Haliburton Forest

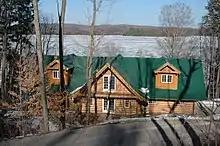
EcoLog home constructed with hemlock timbers from the FSC Certified Haliburton Forest

EcoLog Homes is a builder and supplier of log home kits. The logs they harvest come from the within Haliburton Forest & Wildlife Reserve Ltd. Each season, mature hemlock becomes ready for harvesting, with some trees measuring up to thirty inches in diameter. Each tree is felled and skidded by horse before being transported to the nearby Haliburton Forest Mill. Each board is squared for timbers or sawn into boards for planking.